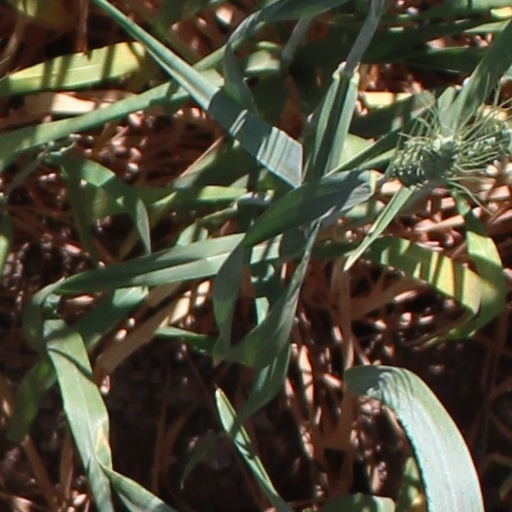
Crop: wheat